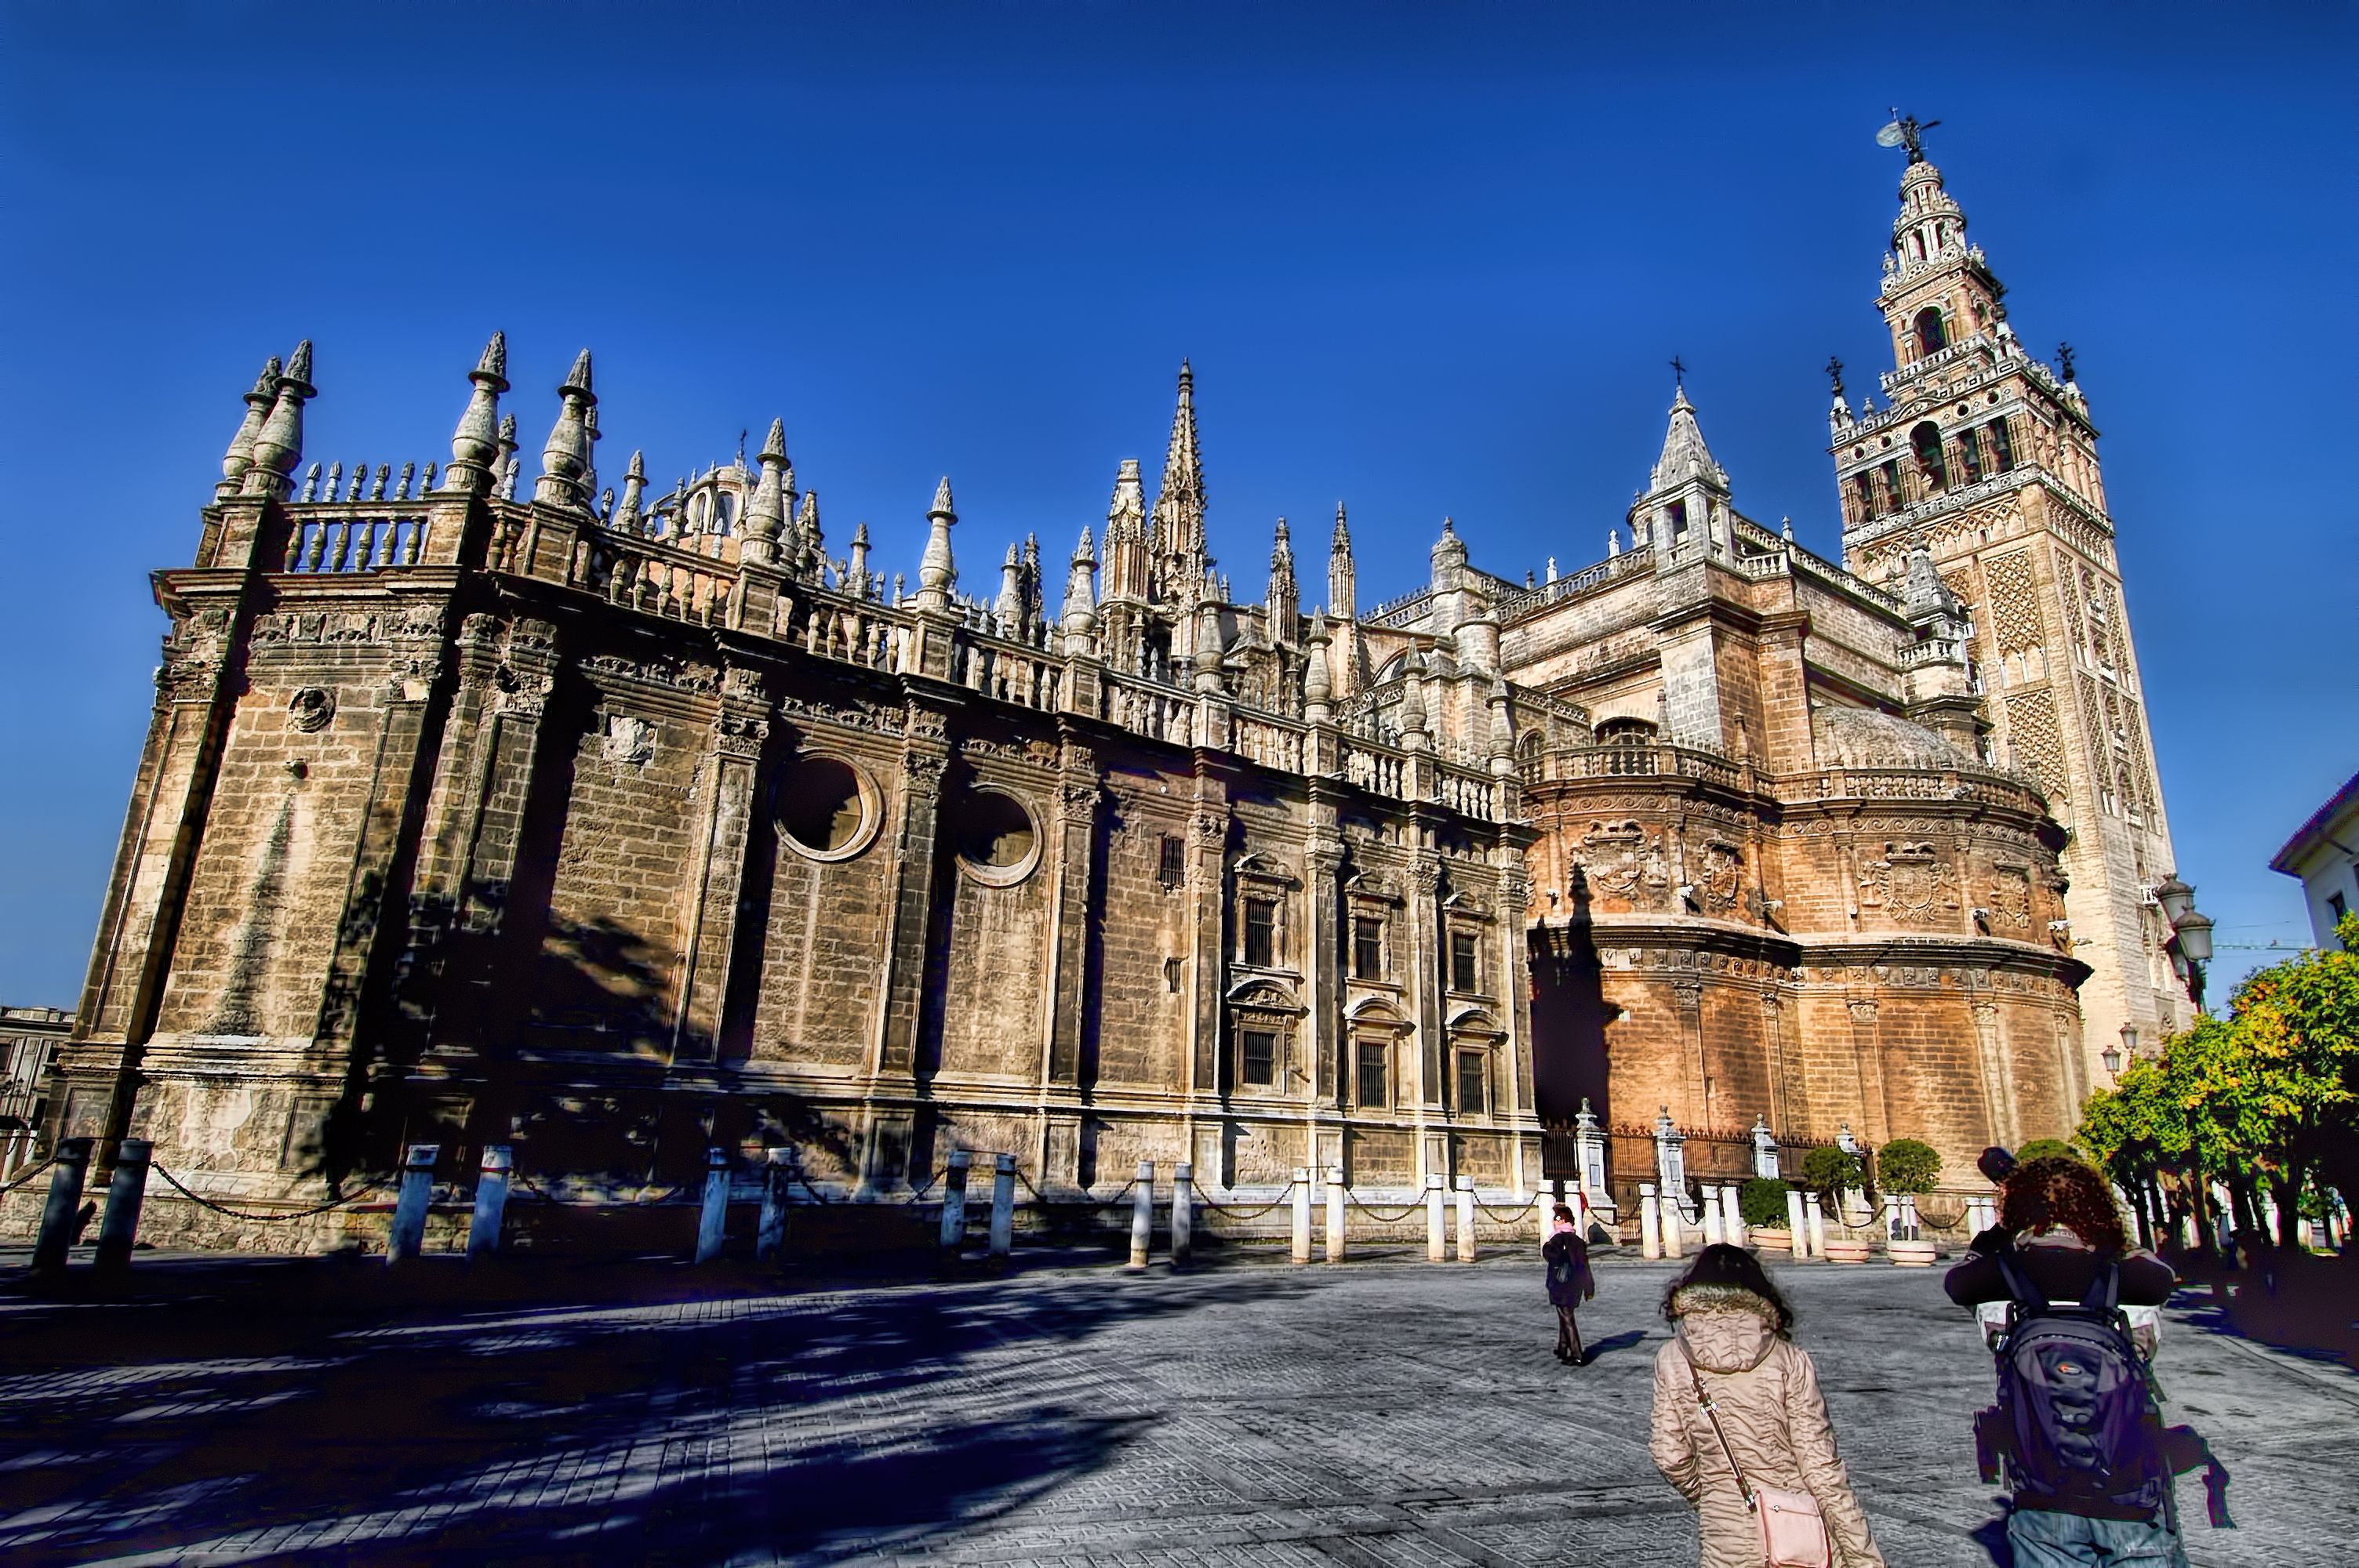
building, palace, cityscape, plaza, landmark, facade, cathedral, tourism, place of worship, town square, gothic architecture, tours, unesco world heritage site, historic site